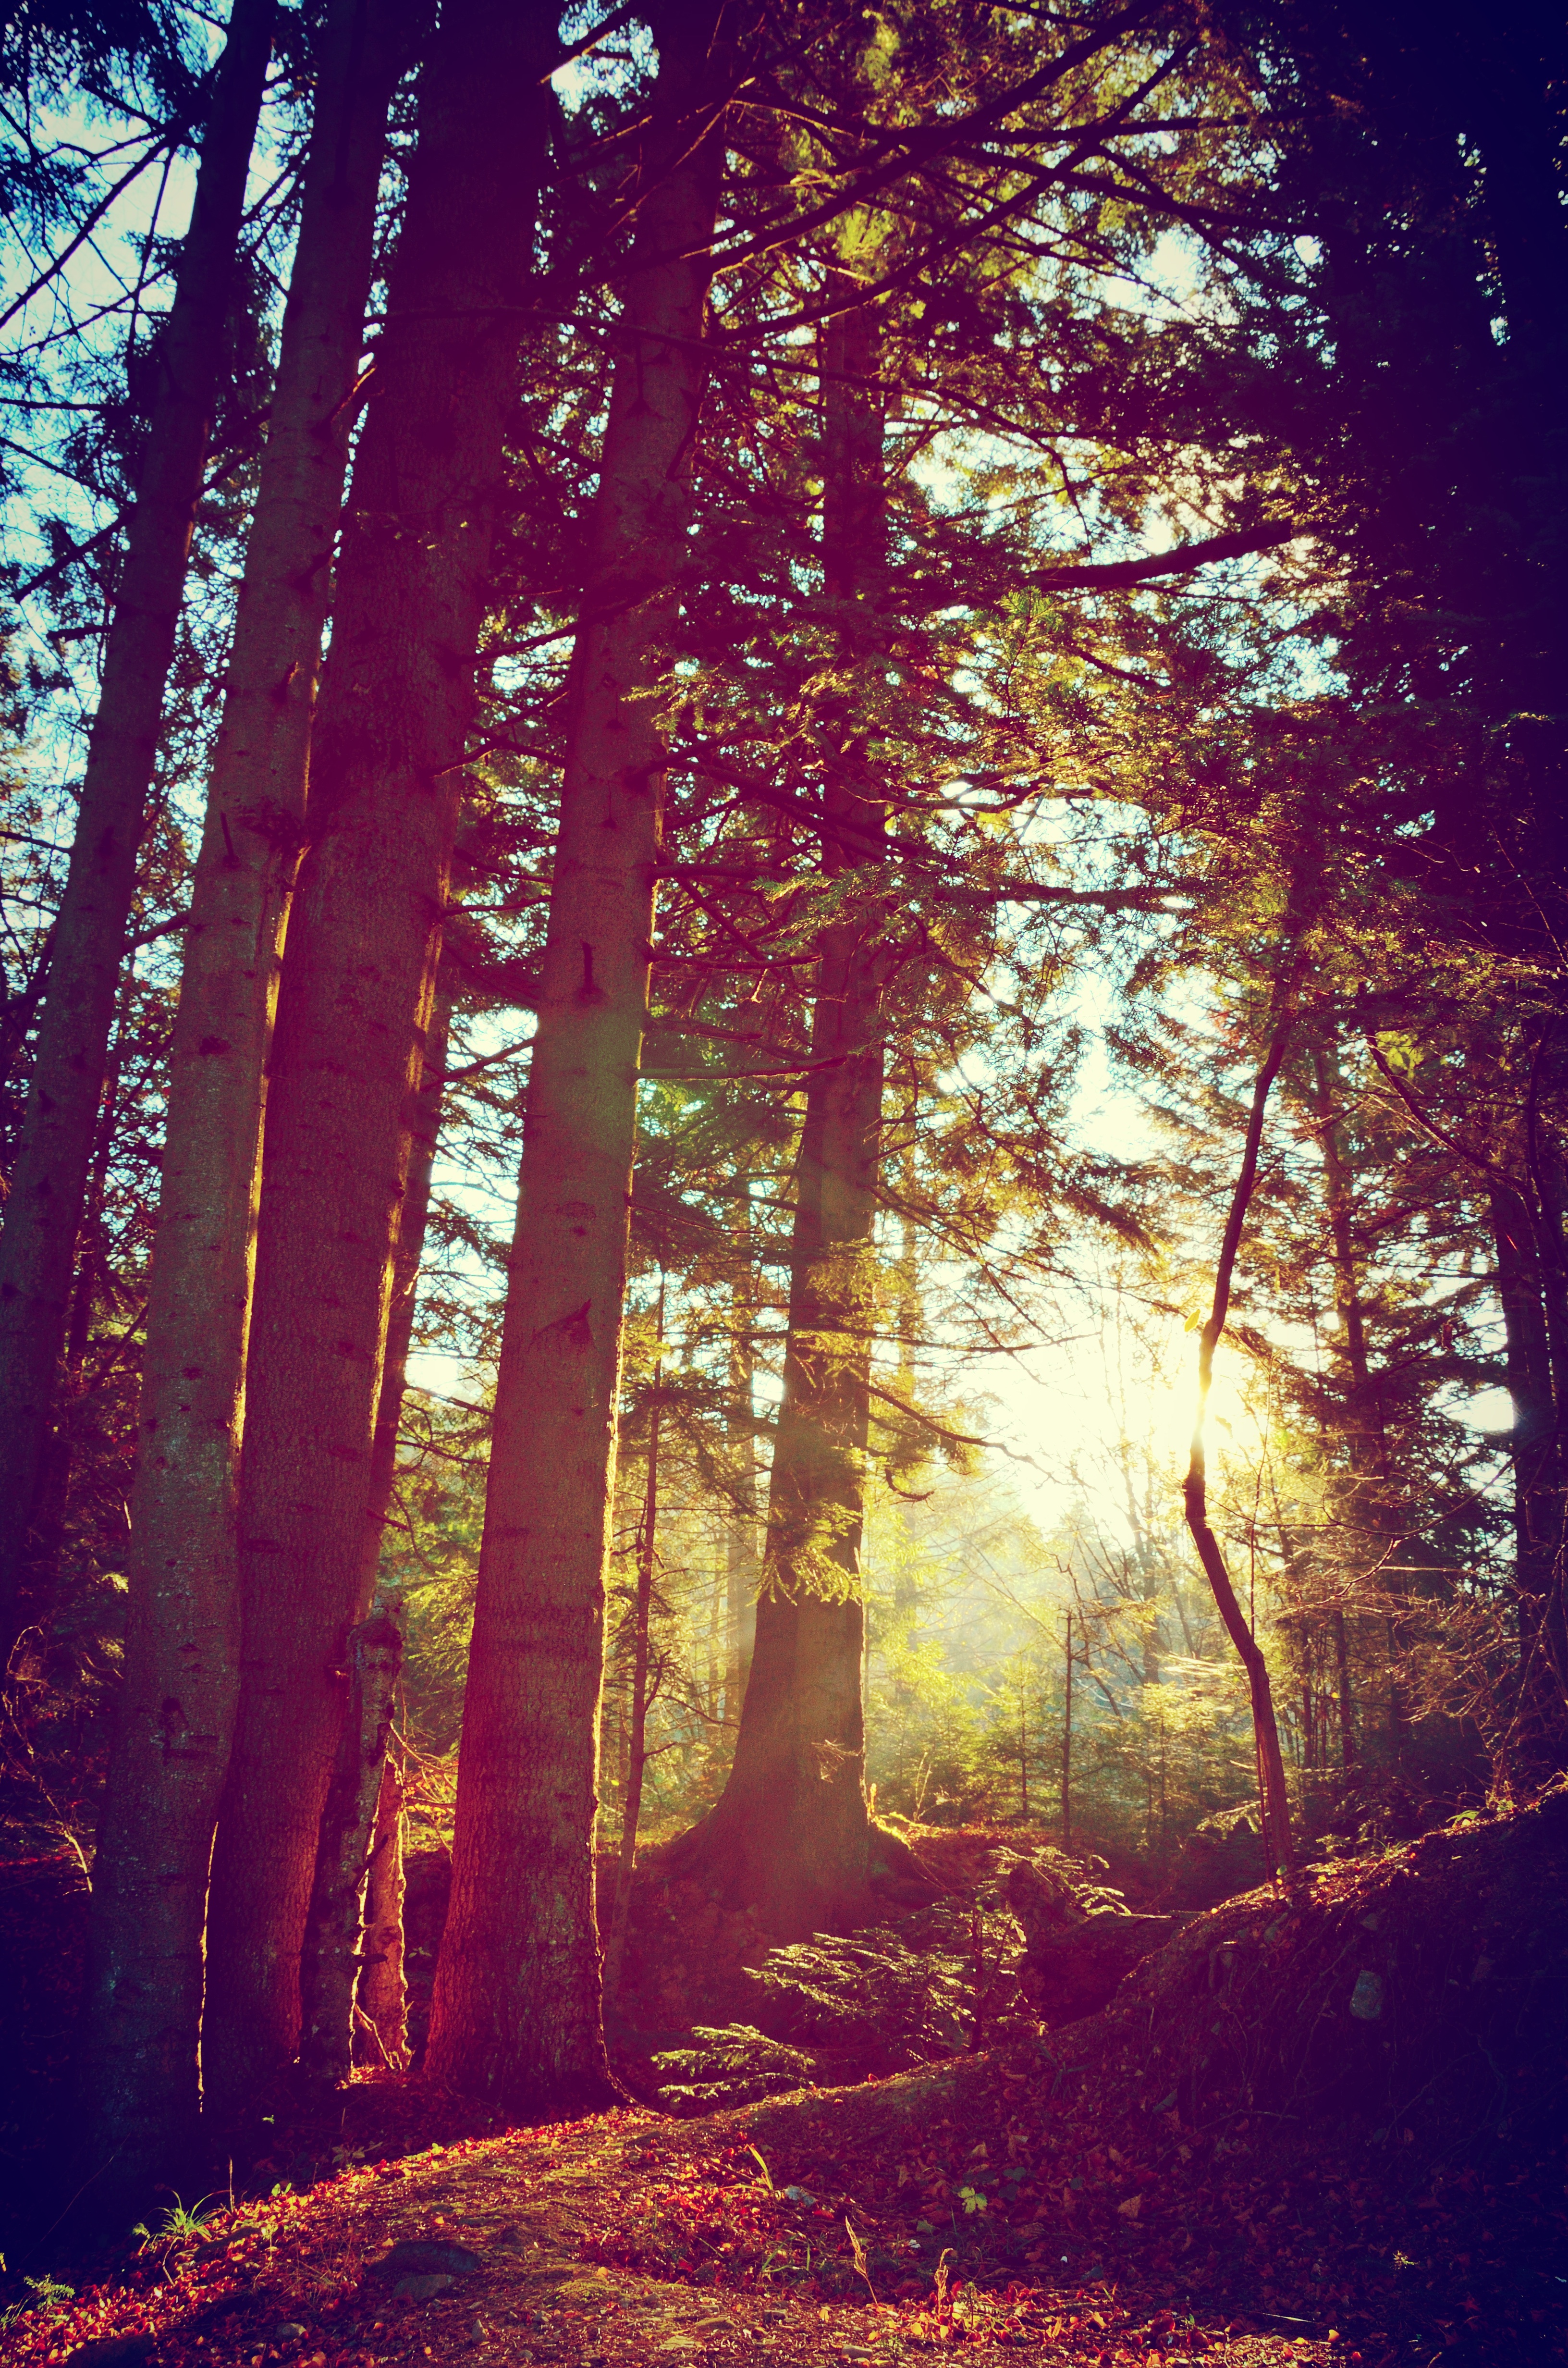
tree, nature, forest, branch, light, plant, sunlight, morning, leaf, autumn, season, woodland, habitat, natural environment, atmospheric phenomenon, woody plant